Southwestern United States

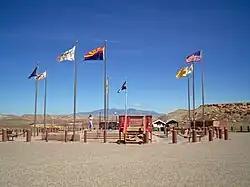
Four Corners Monument

The Colorado Plateau varies from the large stands of forests in the west, including the largest stand of ponderosa pine trees in the world, to the Mesas to the east. The Colorado Plateau consists mostly of high desert. Within the Southwest U.S. region, the Colorado is bordered to the south by the Mogollon Rim and the Sonoran Desert, to the west by the Mojave Desert, and to the east by the Rocky Mountains, the Rio Grande Rift valley, and the Llano Estacado. The Plateau is characterized by a series of plateaus and mesas, interspersed with canyons. The most dramatic example is the Grand Canyon. But that is one of many dramatic vistas included within the Plateau, which includes spectacular lava formations, "painted" deserts, sand dunes, and badlands. One of the most distinctive features of the Plateau is its longevity, having come into existence at least 500 million years ago. The Plateau can be divided into six sections, three of which fall into the Southwest region. Beginning with the Navajo section forming the northern boundary of the Southwestern United States, which has shallower canyons than those in the Canyonlands section just to its north; the Navajo section is bordered to the south by the Grand Canyon section, which of course is dominated by the Grand Canyon; and the southeasternmost portion of the Plateau is the Datil section, consisting of valleys, mesas, and volcanic formations. Albuquerque is the most populous city often considered at the edge of this portion contained in the Southwest region, but Santa Fe, New Mexico and Flagstaff, Arizona, are also significant population centers.